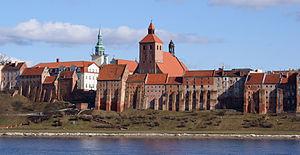
Entrepôts à blé à Grudziądz, en Pologne, vus depuis l'autre berge de la Vistule. Polski: Grudziądzkie spichrza widziane z lewego brzegu Wisły.